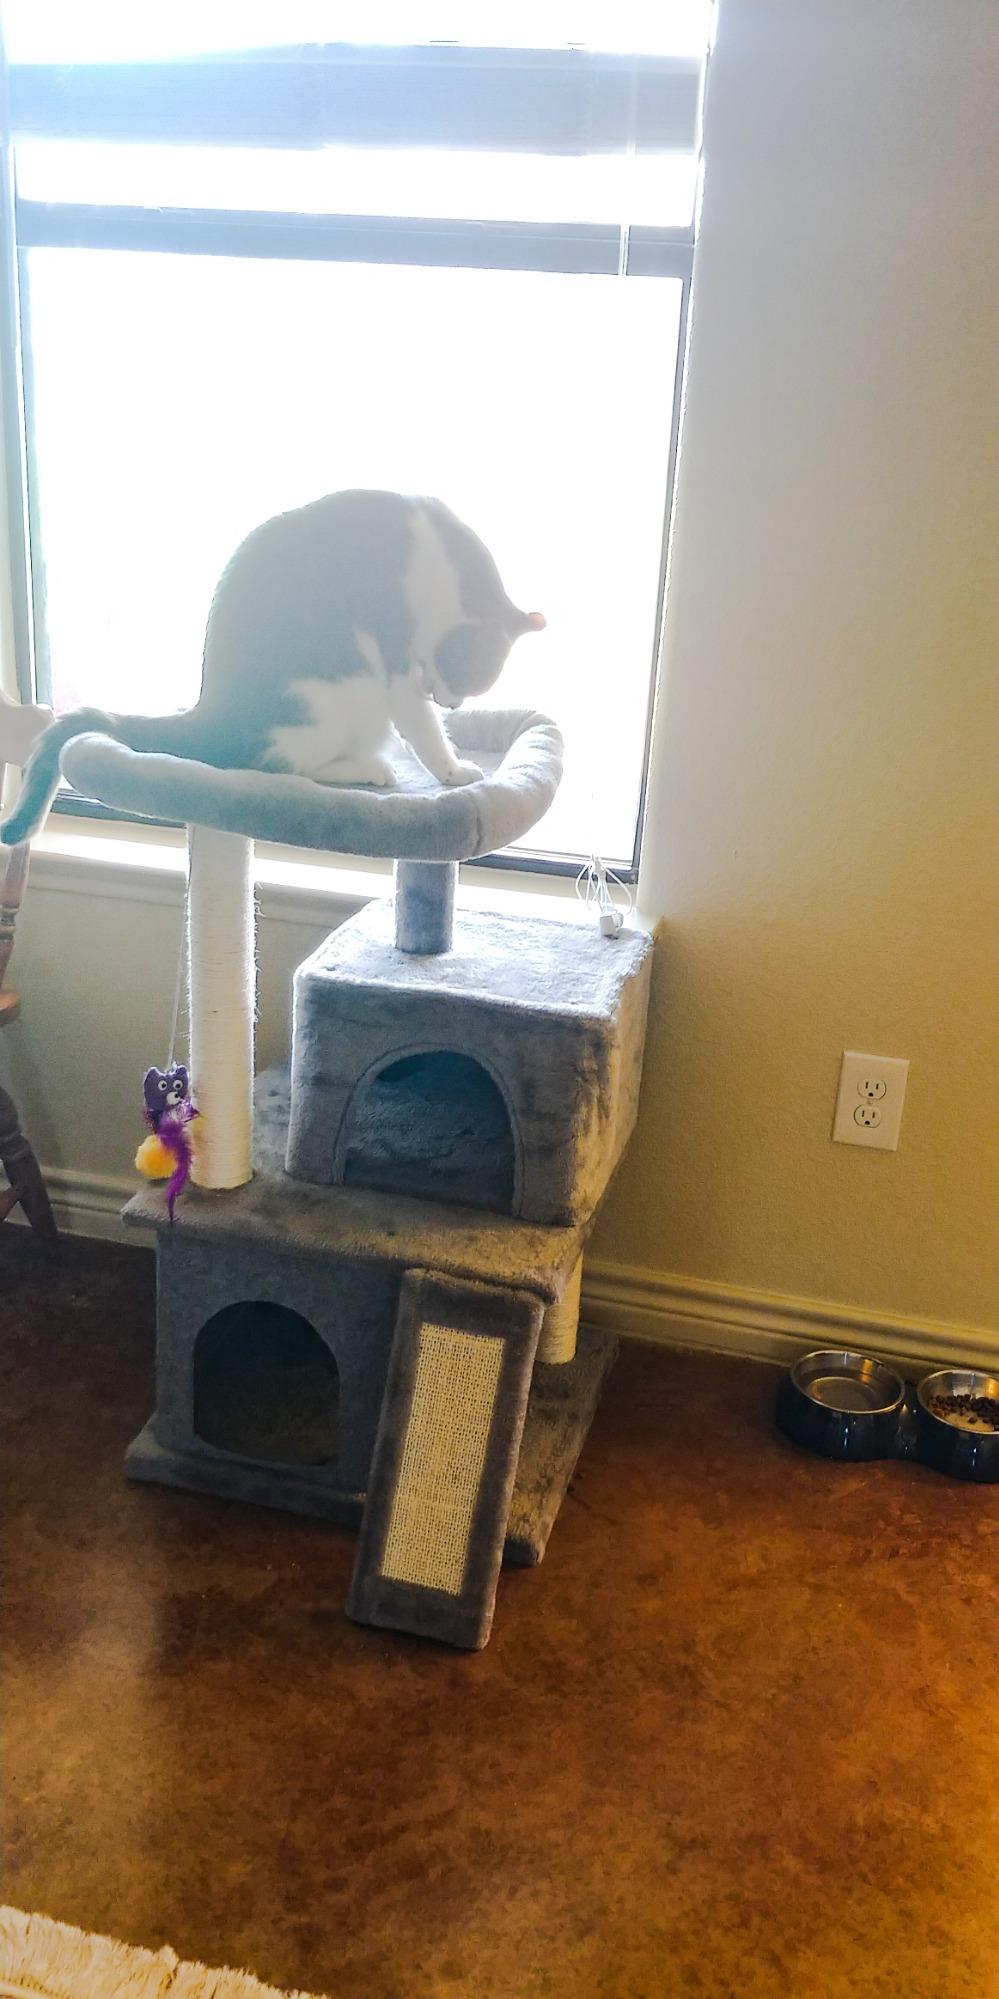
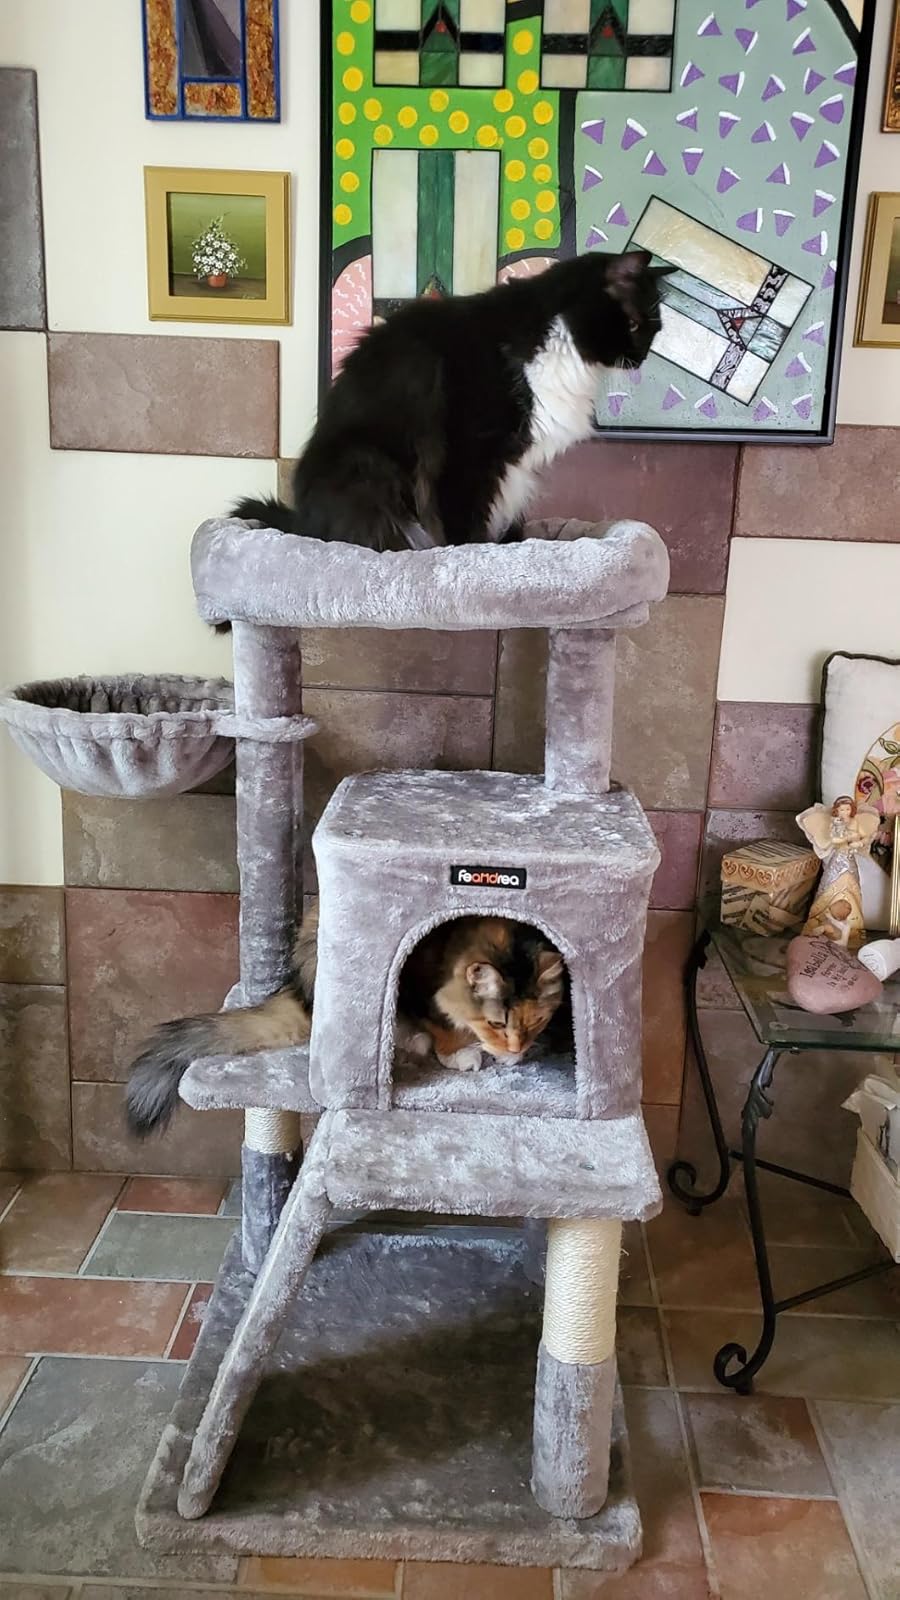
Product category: items_cat tree
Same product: no